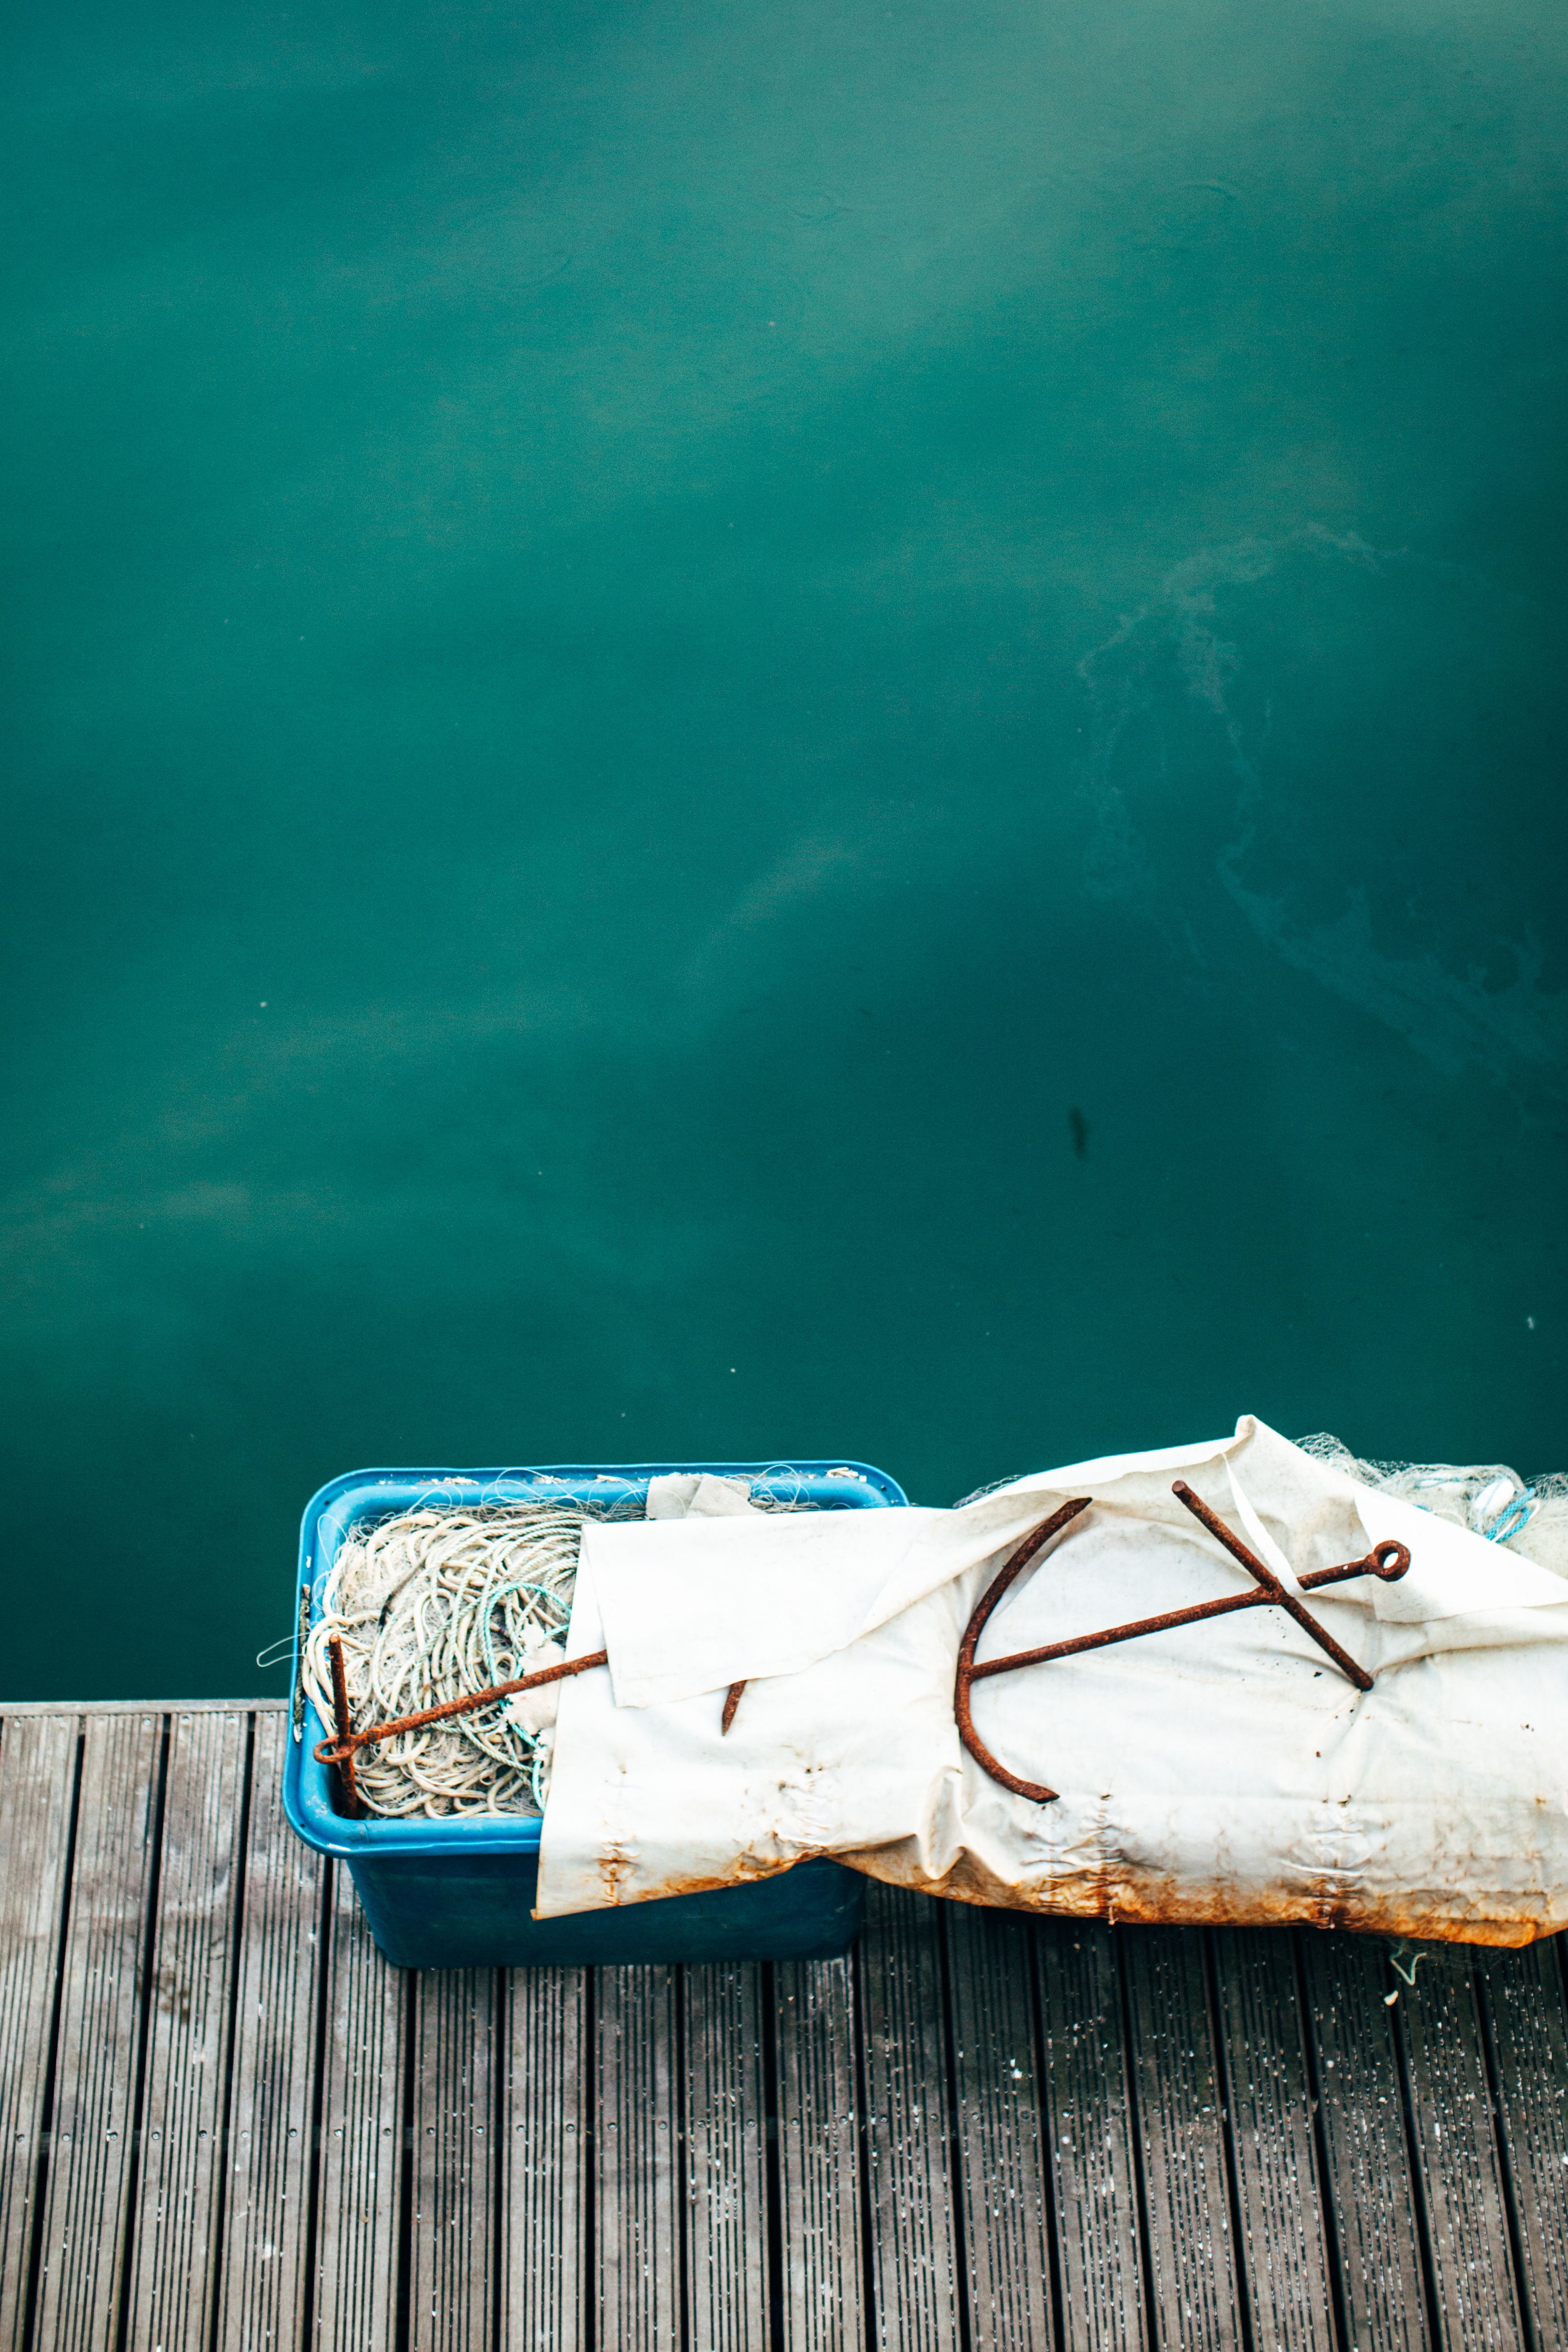
sea, water, ocean, wave, reflection, vehicle, blue